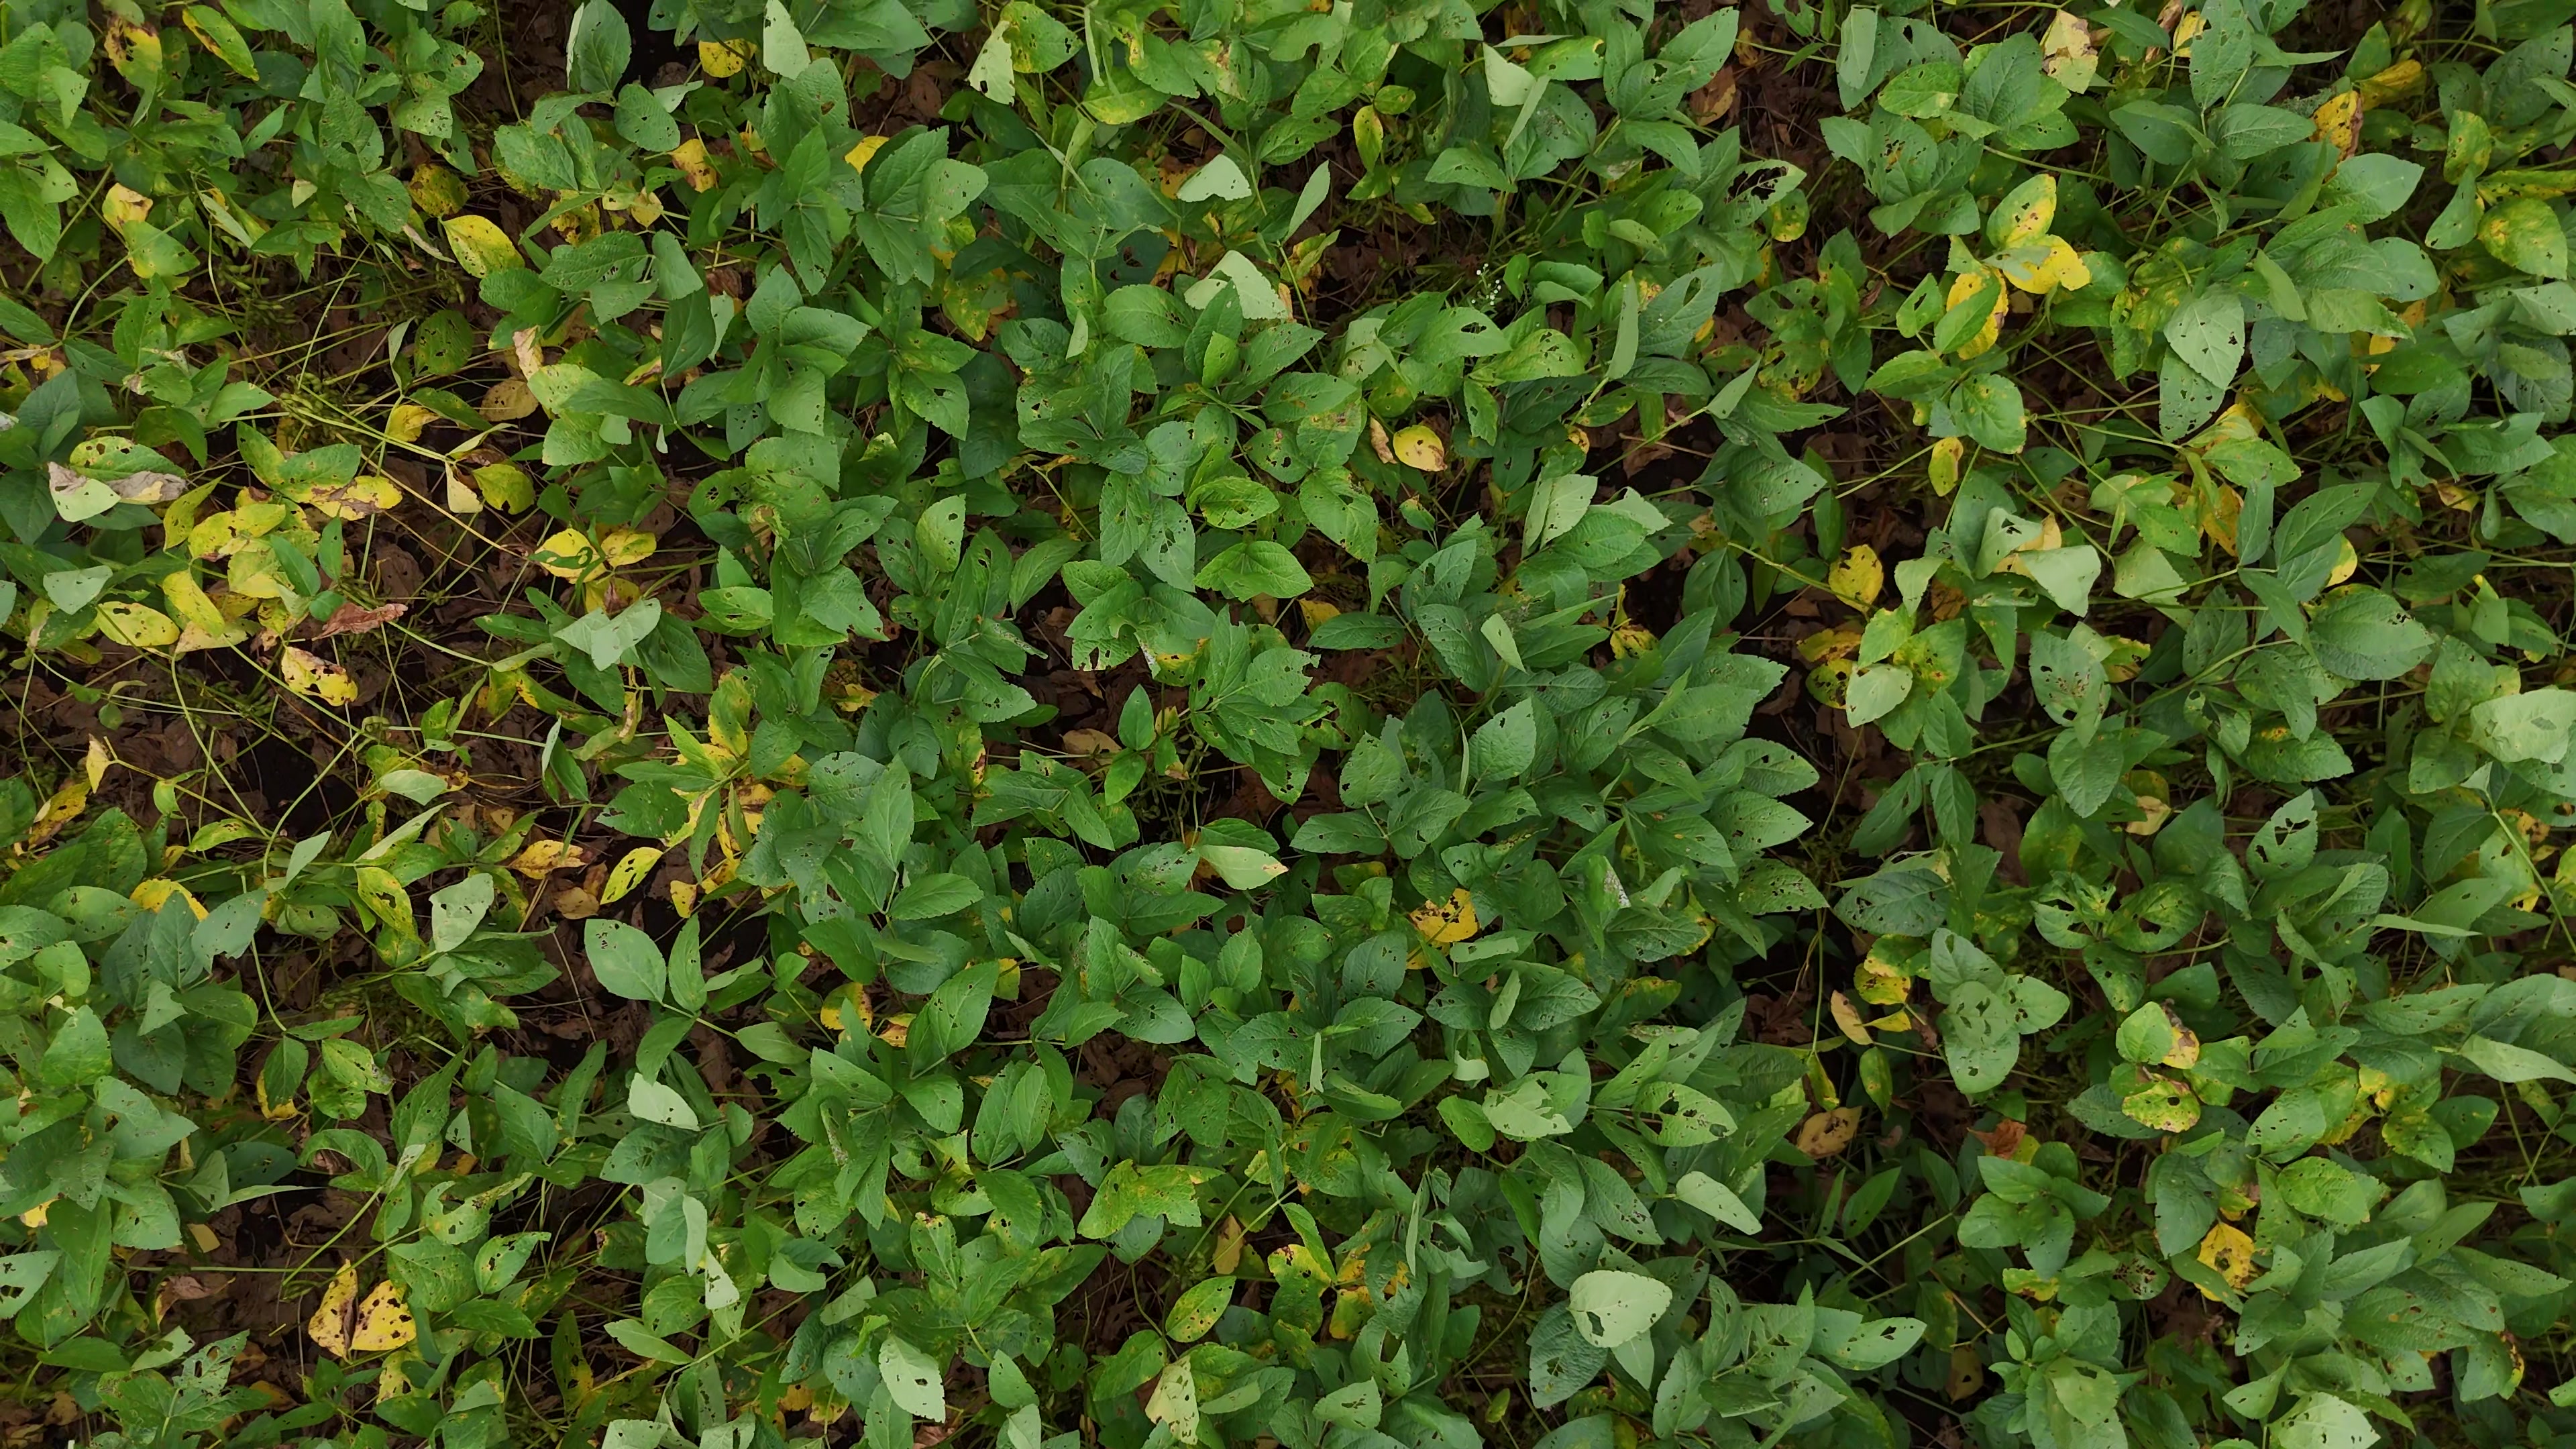
Label: Rust